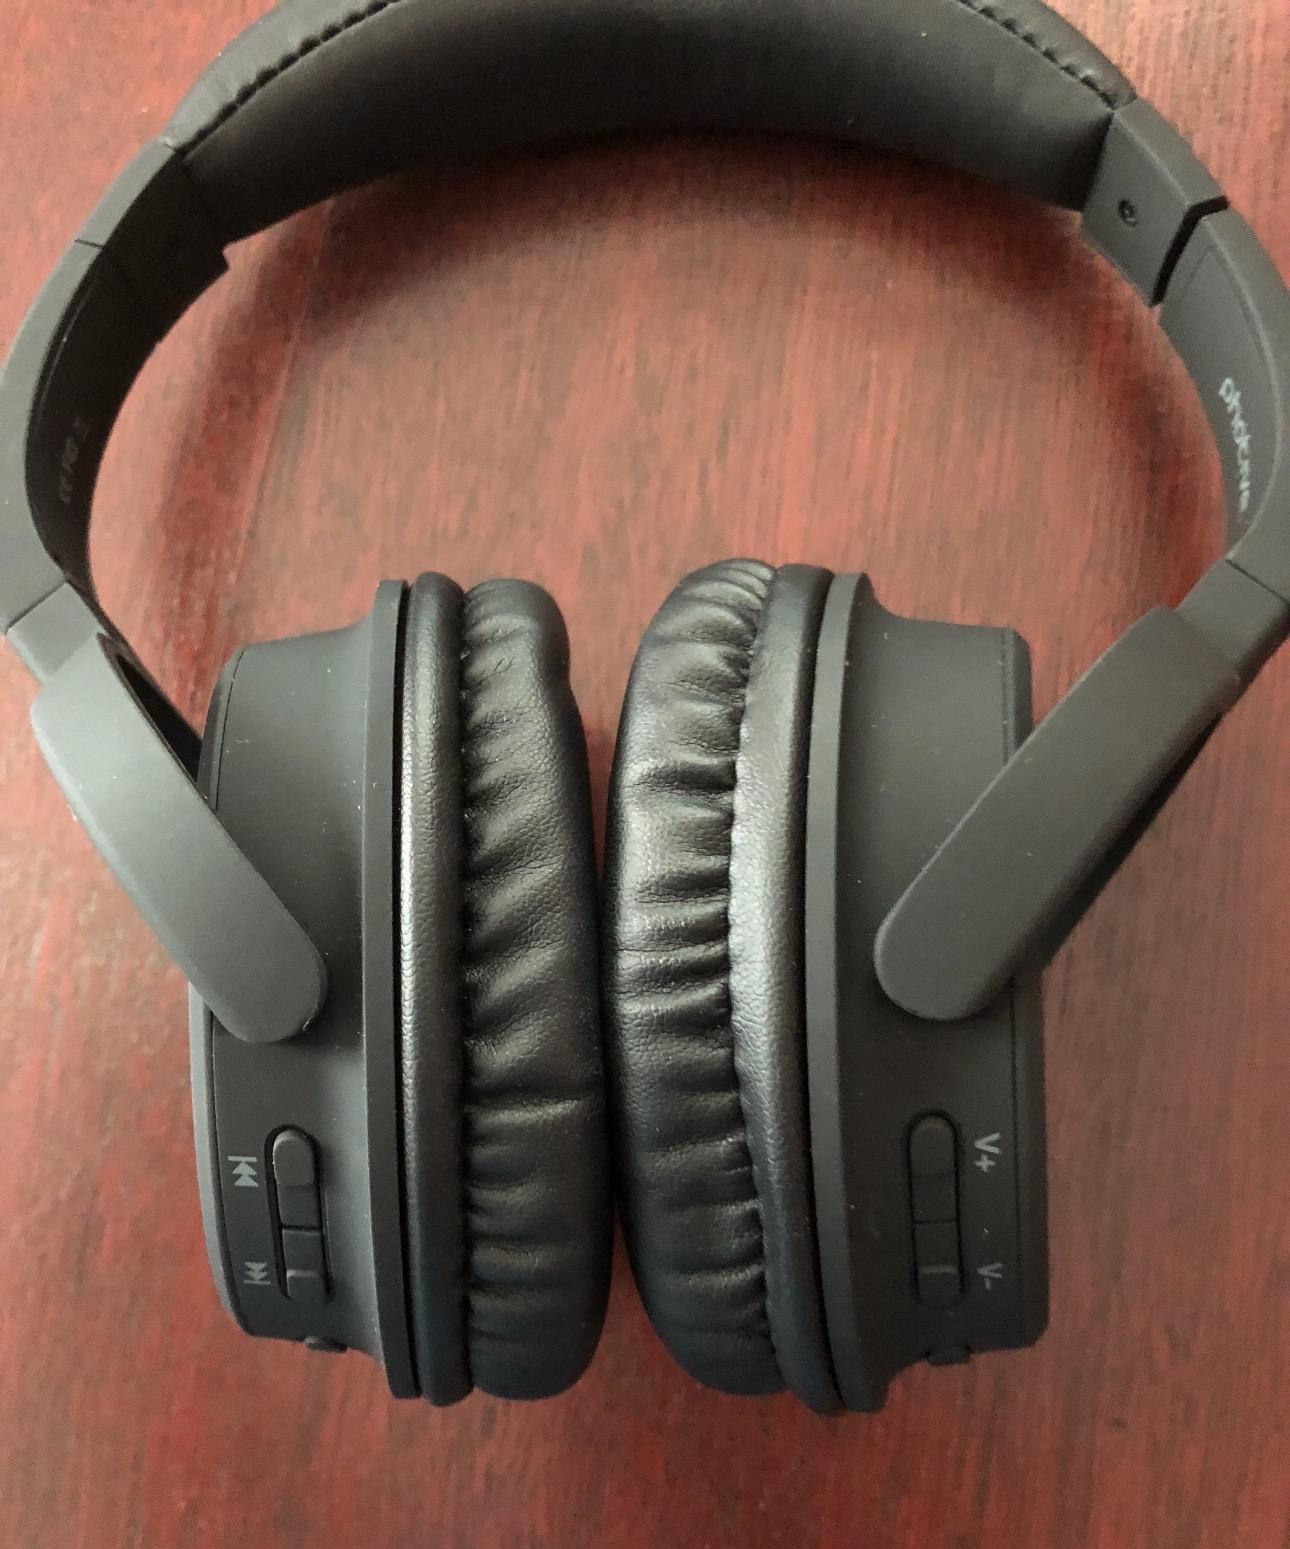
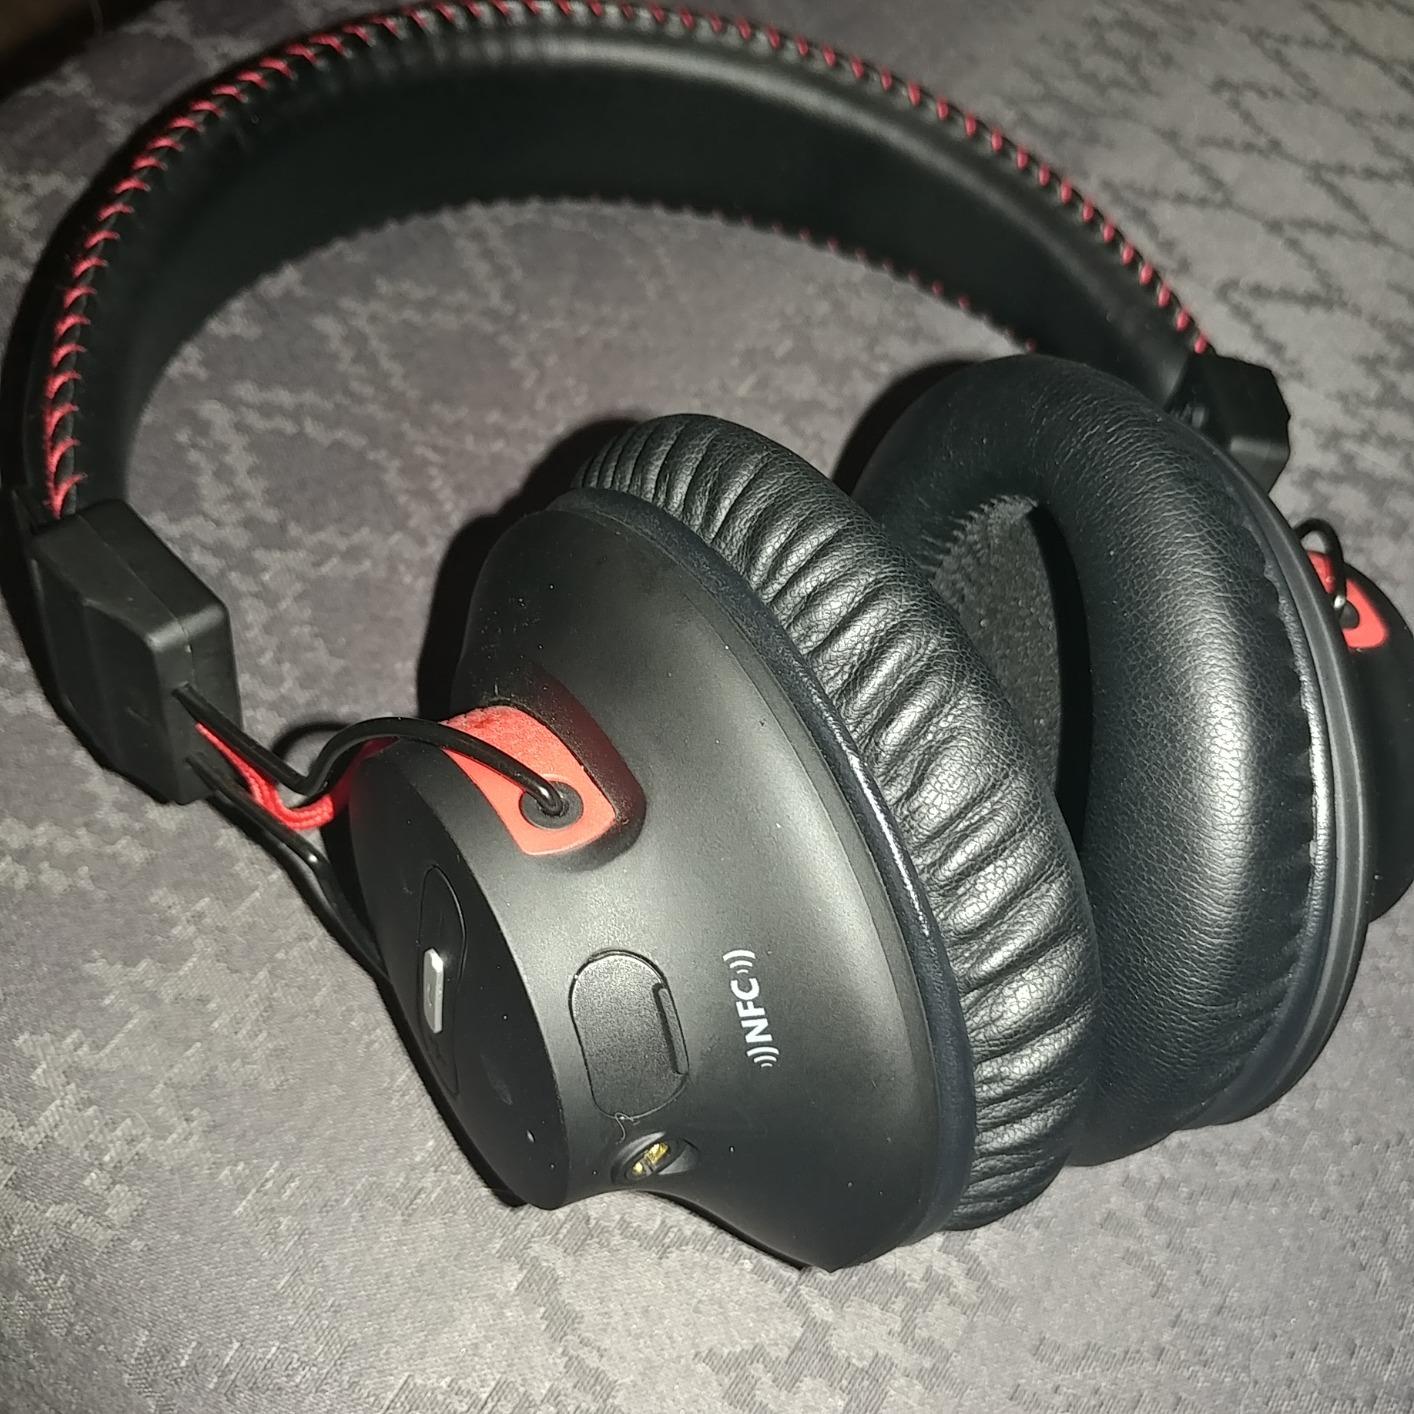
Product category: headphones
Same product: no